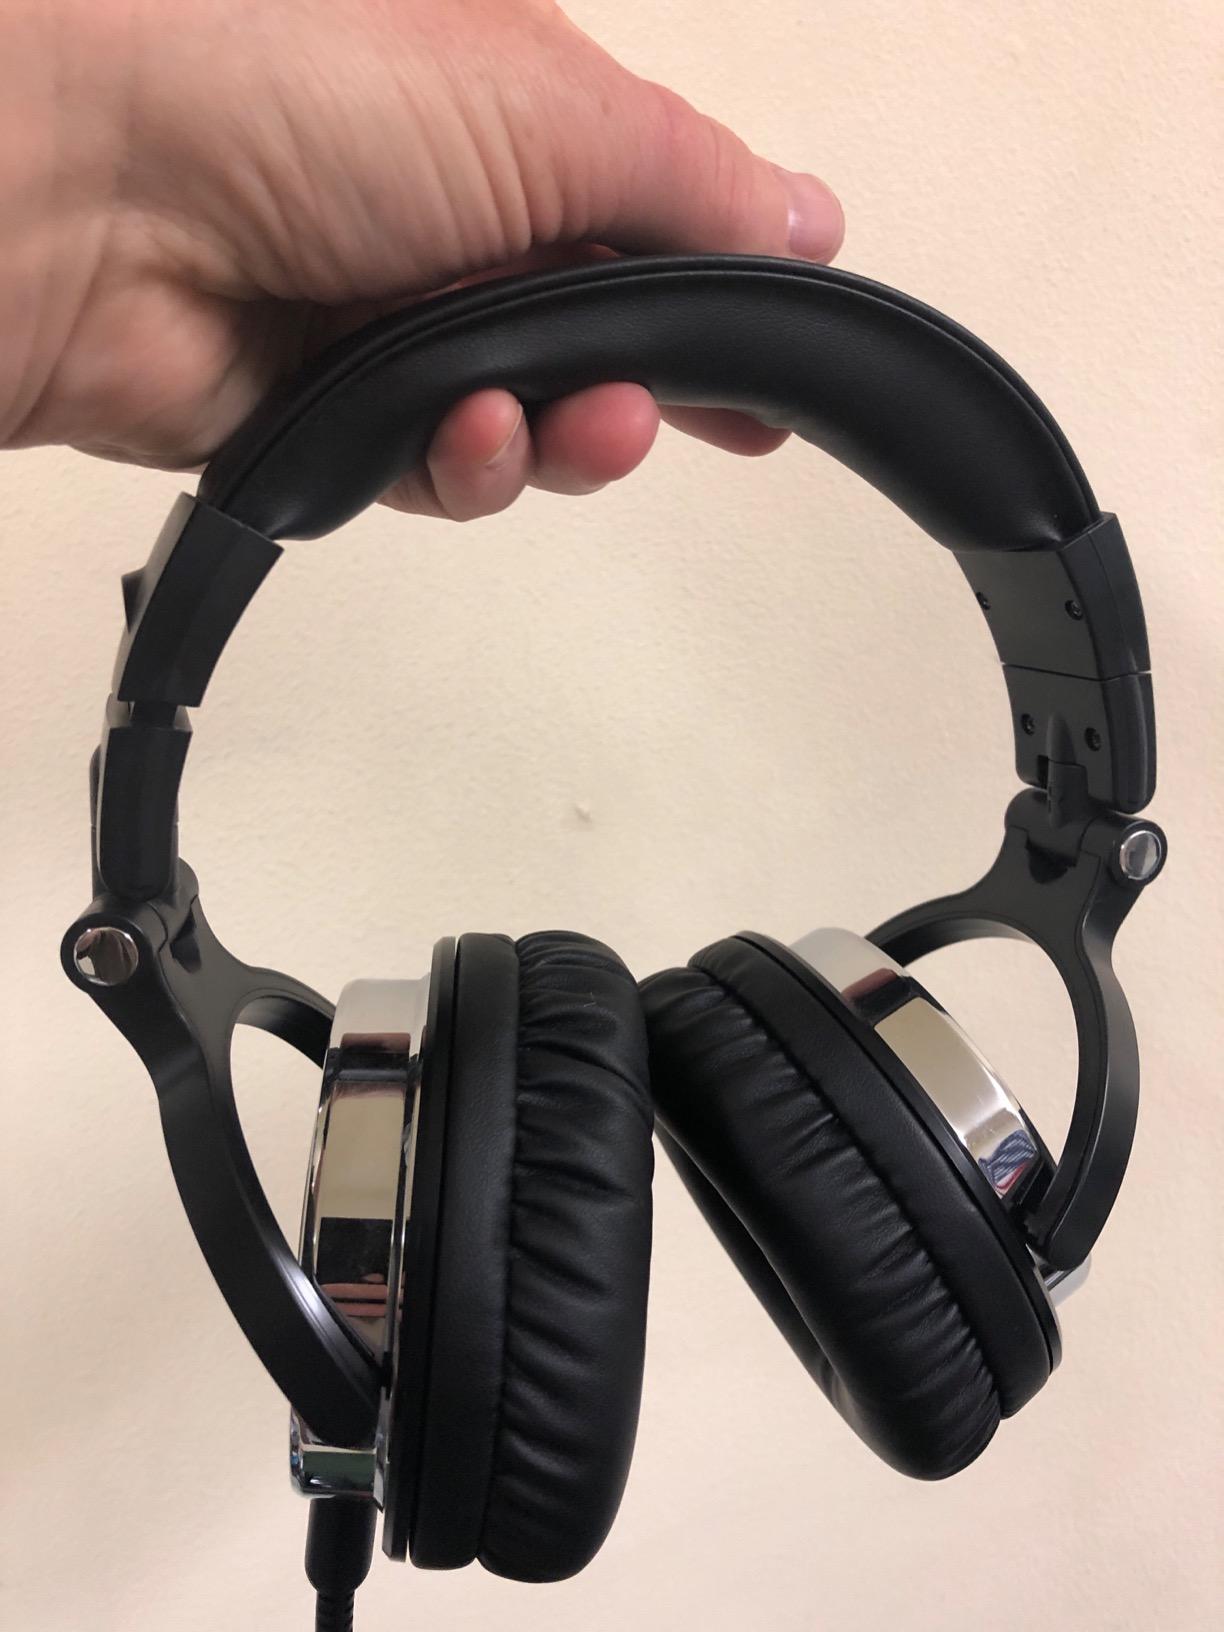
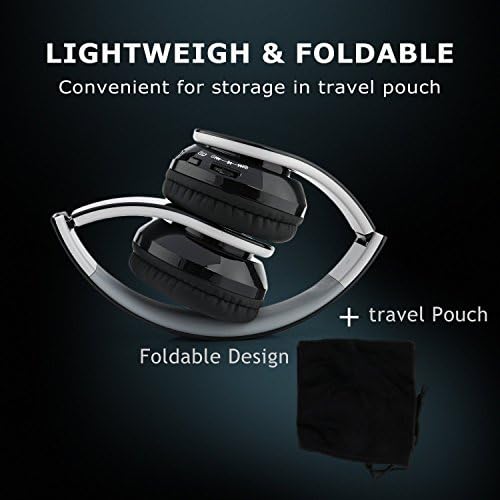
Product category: headphones
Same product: no